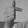
ASL letter: T